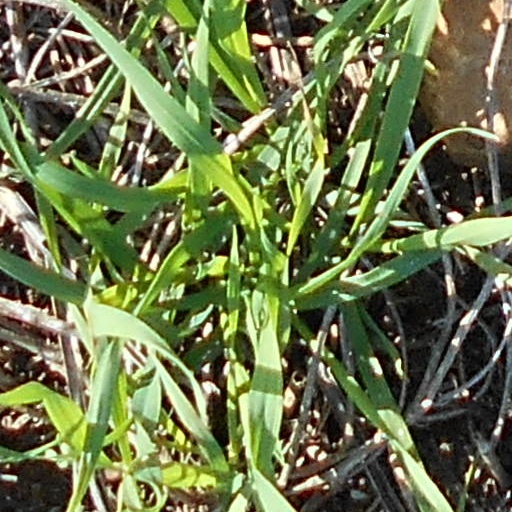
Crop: wheat